NBA high school draftees

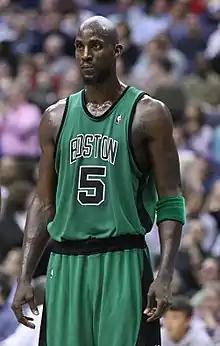
Kevin Garnett's high-profile migration from high school to the NBA in 1995 prompted many high schoolers to follow in his footsteps

In 1995, Kevin Garnett, "USA Today"'s high school basketball player of the year, announced his intentions to forgo college, and declared himself eligible for the 1995 NBA draft. The move was highly controversial; the conventional wisdom at the time was that high-schoolers were neither emotionally nor physically mature enough for the rigors of the NBA game. On draft day, Garnett was selected with the #5 pick in the first round by the Minnesota Timberwolves. Garnett led the Timberwolves to eight consecutive playoff berths and made 10 All-Star teams in his 12 years with the team. In 2004, the Wolves advanced to the Western Conference Finals before losing to the Lakers; Garnett was named Most Valuable Player that year. After a trade in the 2007 offseason to the Boston Celtics, he was a core player in the Celtics' first NBA title in over 20 years.